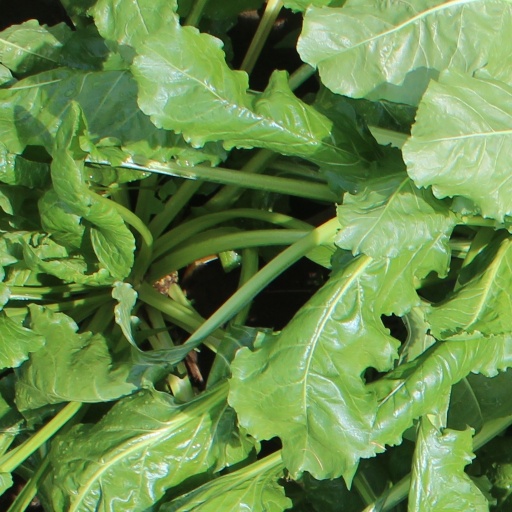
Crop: sugar beet